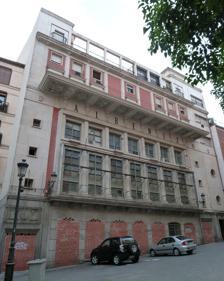
Building: Teatro Albéniz
Country: Spain
Year built: 1945
Teatro Albéniz Teatro Albéniz is a theatre in Madrid , Spain. Located in the Centro district at No. 11 Calle de la Paz, it opened in the 1940s. It initially featured opera and ballet, and later also zarzuela . It had a seating capacity of 1,000 seats in 1945. After various legal problems, Teatro Albéniz closed in 2009 but after a long legal battle led by lawyers Beltrán Gambier and Eva Aladro from “Plataforma Salvar el Teatro Albéniz” (Save Albéniz Theatre Platform), the 17 of November 2022 it reopened its doors after a careful renovation by UMusic Hotels , with the premiere of the musical production “ Company ”, of Stephen Sondheim and directed by Antonio Banderas . The building also holds a hotel. References